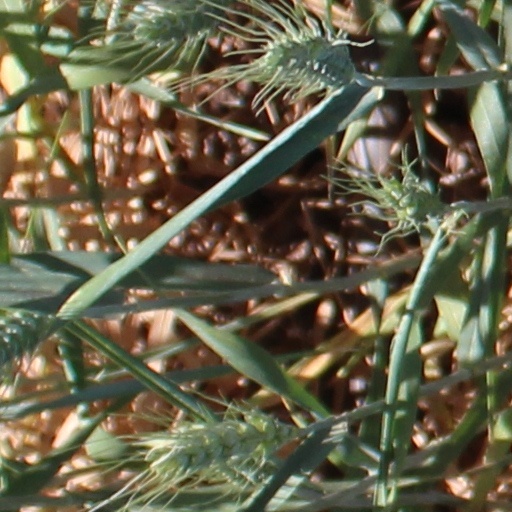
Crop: wheat